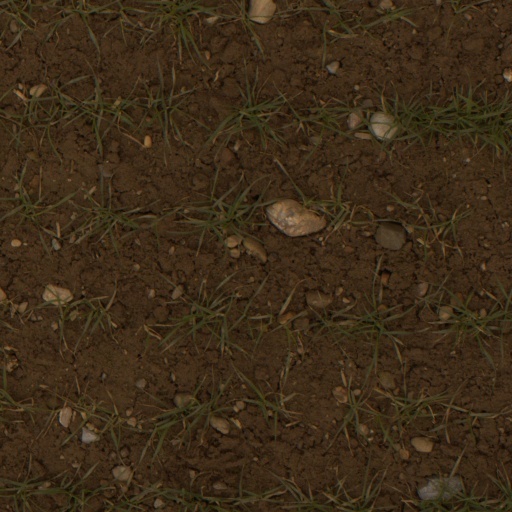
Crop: wheat